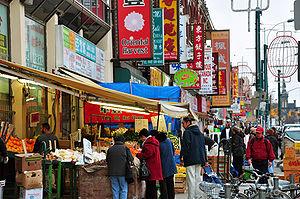
Chinatown est une enclave ethnique et un quartier du centre-ville de Toronto, au Canada, ayant une forte concentration de résidents d'origine chinoise et de commerces asiatiques s'étendant le long des rues Dundas Street West et Spadina Avenue. Ses origines remontent à la fin du XIXᵉ siècle. Il est aujourd'hui l'un des plus grands quartiers chinois d'Amérique du Nord et rassemble l'une des plus grandes communautés chinoises du Grand Toronto. Il y a six quartiers chinois dans le Grand Toronto.
L'immigration désigne l'entrée, dans un pays ou une aire géographique donnée, de personnes étrangères qui y viennent pour un long séjour ou pour s'y installer. Le mot immigration vient du latin in-migrare qui signifie « rentrer dans un lieu ». Elle correspond, vue du côté du pays de départ, à l'émigration. En marge de ce phénomène existe celui de la double nationalité et du nomadisme. La notion d’immigré repose sur les déclarations de lieu de naissance et de nationalité.